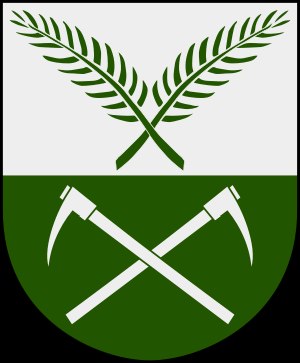
Östra Göinge herred
Östra Göinge herreds våben.
Östra Göinge härad var et herred beliggende i Helsingborg len i det nordlige Skåne. Gønge udgjorde frem til 1637 et herred, hvorefter der oprettedes Vester og Øster Gønge herreder. Herredet indgik mellem 1719 og 31. december 1996 i Kristianstad len og er nu en del af Skåne len. Det har et areal på 109.360 ha.